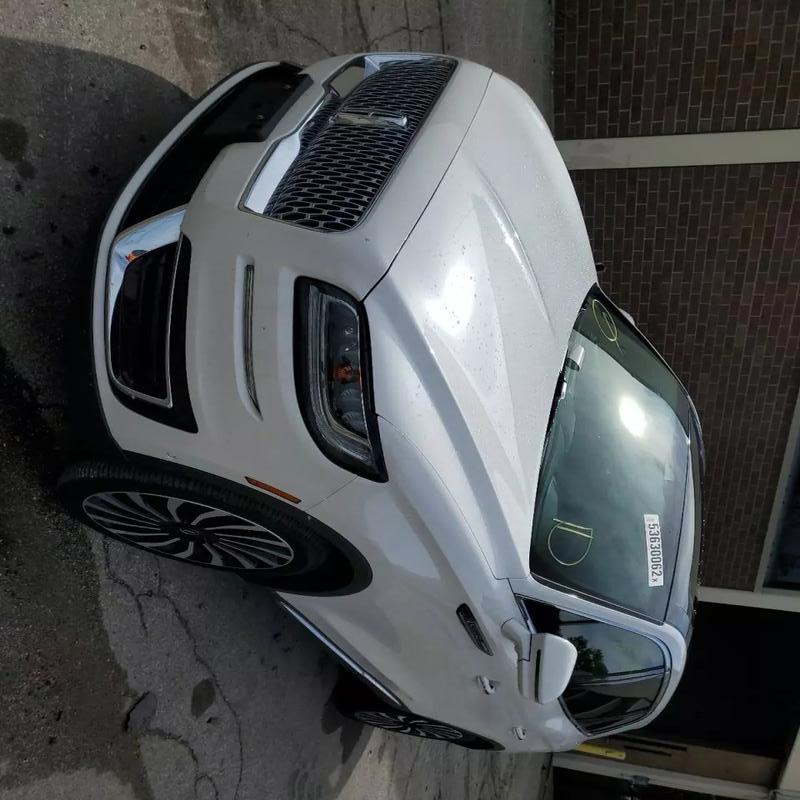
Aucun dommage détecté.
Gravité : aucun